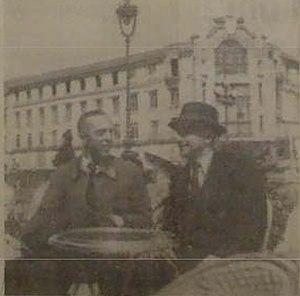
Olier Mordrel &amp
Olivier Mordrelle, dit Olier Mordrel, né à Paris le 29 avril 1901, mort à Léchiagat le 25 octobre 1985, est un architecte, écrivain et homme politique français.